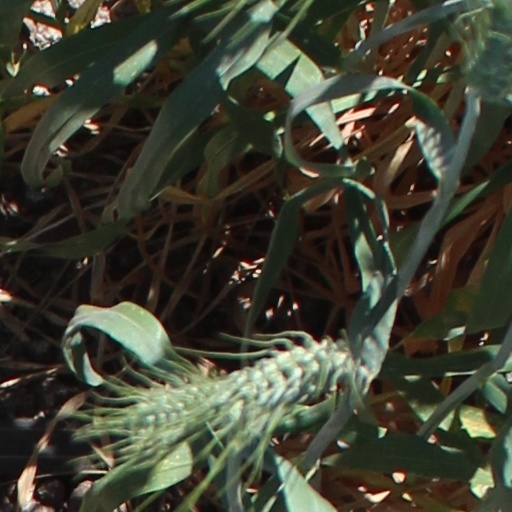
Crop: wheat